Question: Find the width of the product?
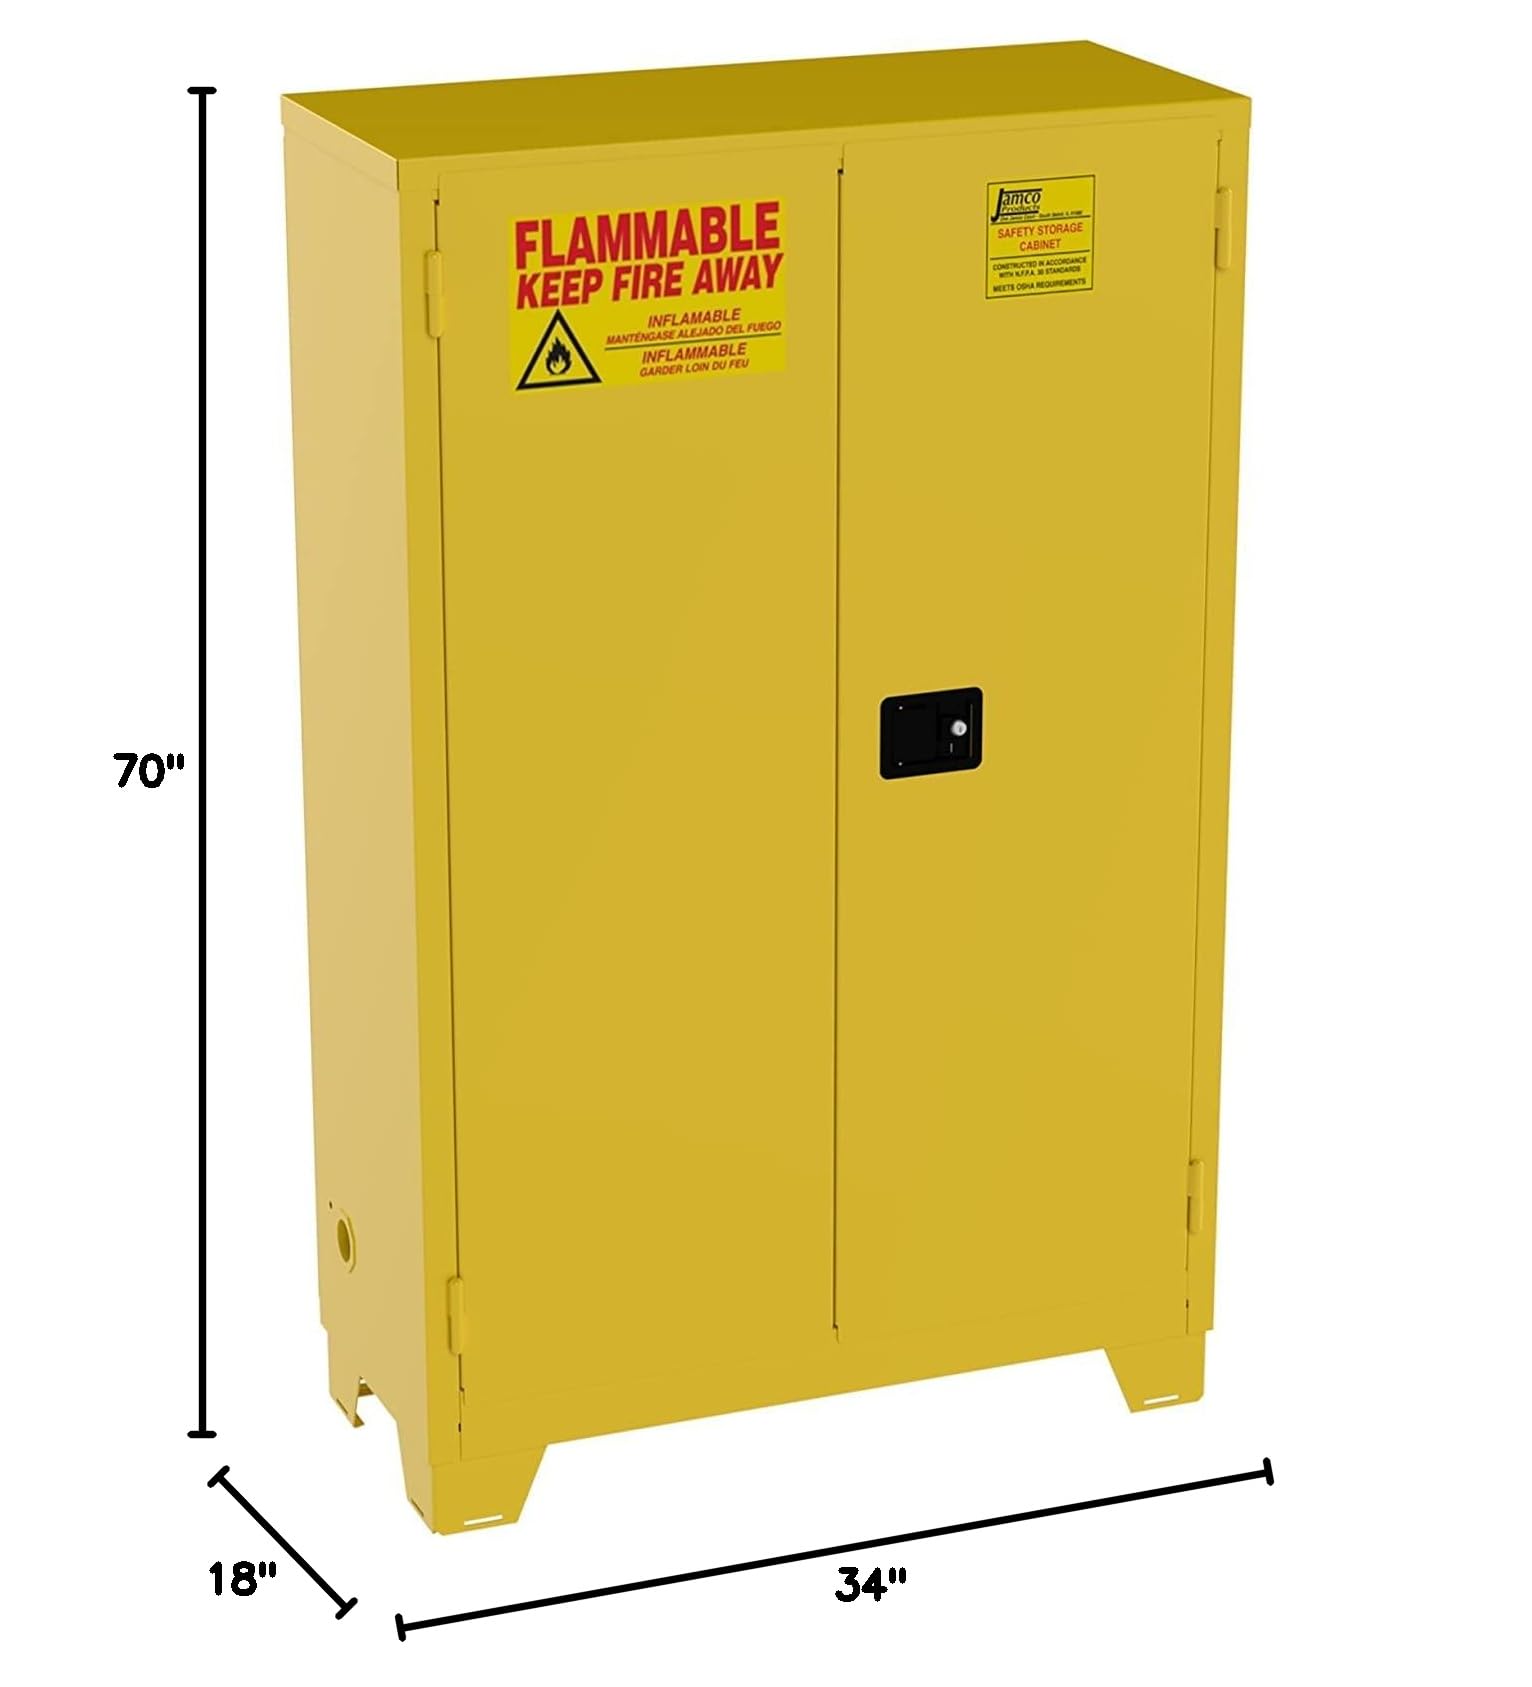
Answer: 34.0 inch